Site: brandenburg
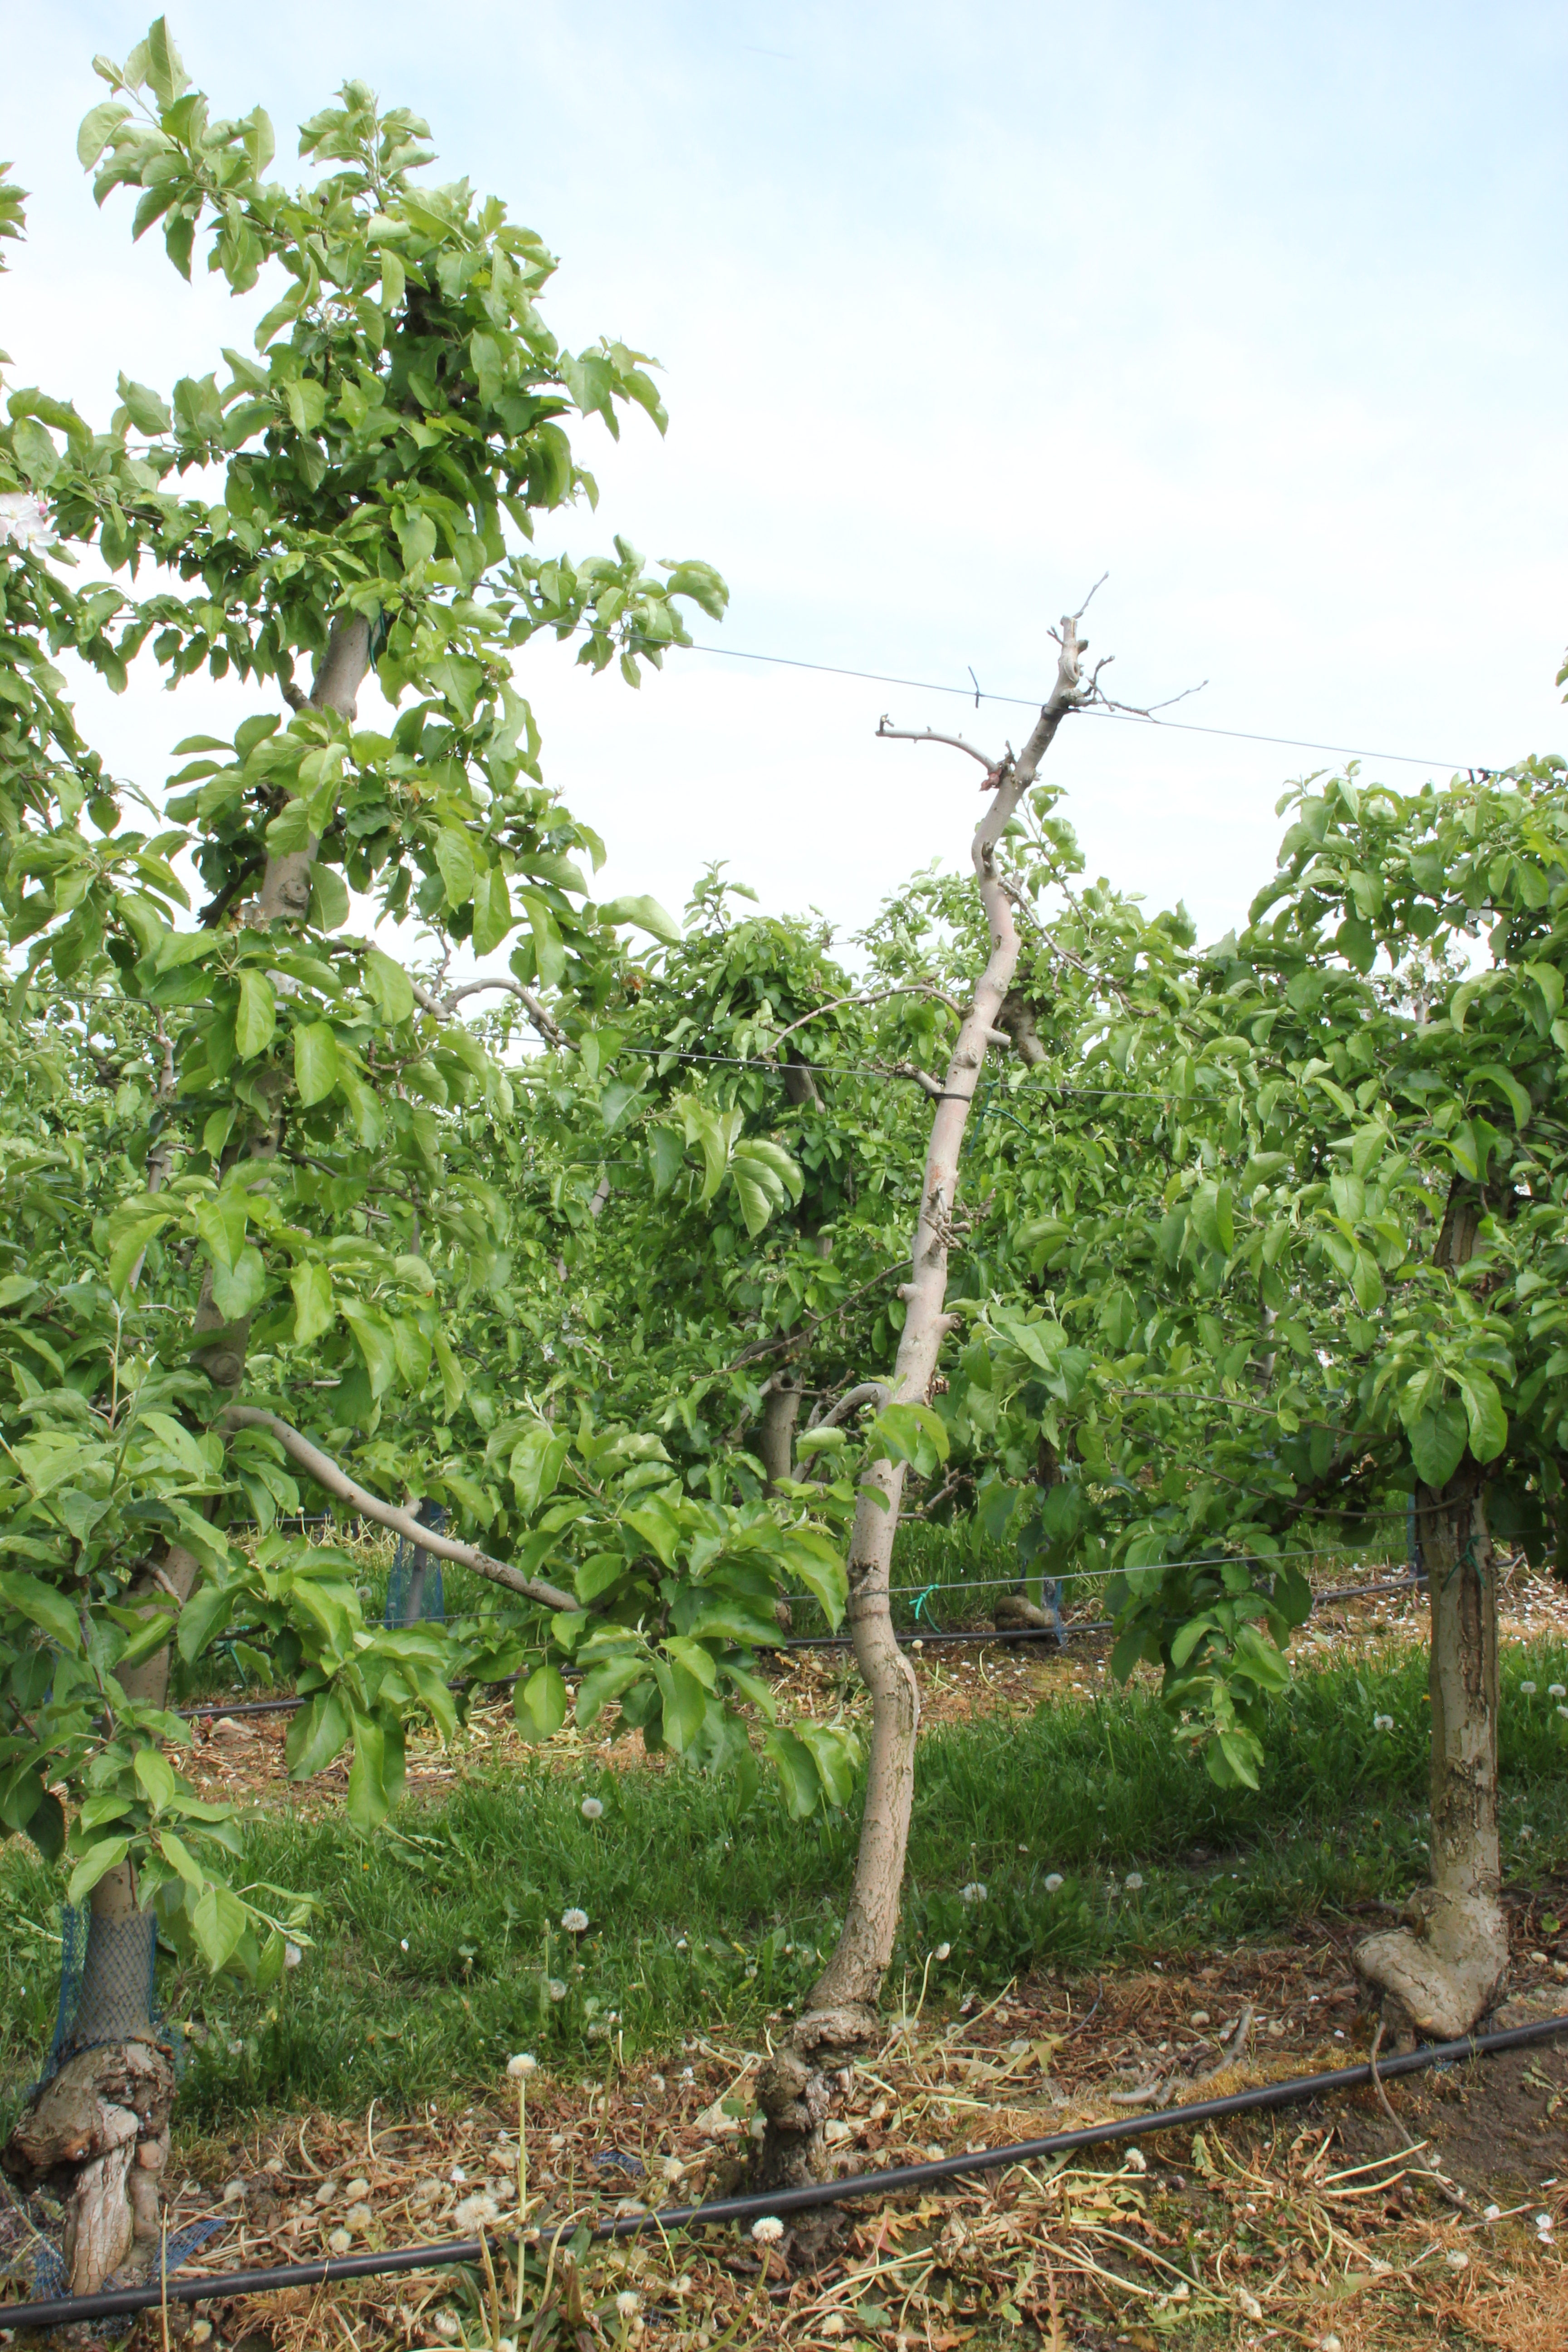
Growth stage (BBCH 67): Flowering